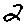
Label: 2